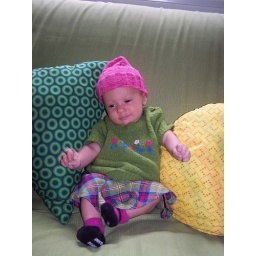
here's super cute allison in the hat i knitted for her.